Greg Montesi

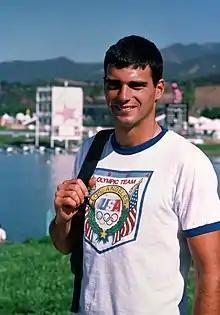
Montesi in 1984

While attending the Salisbury School in Salisbury, CT, he won the US Junior single sculls champion in 1977.